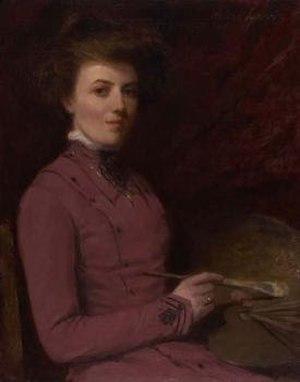
Helen McNicoll, ou Helen Galloway McNicoll, est une peintre canadienne.